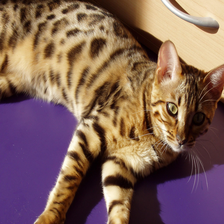
Species: cat
Breed: Egyptian Mau